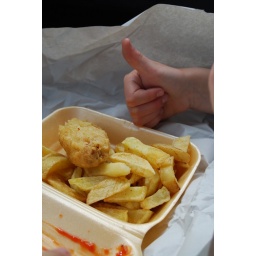
fish and chips in the car